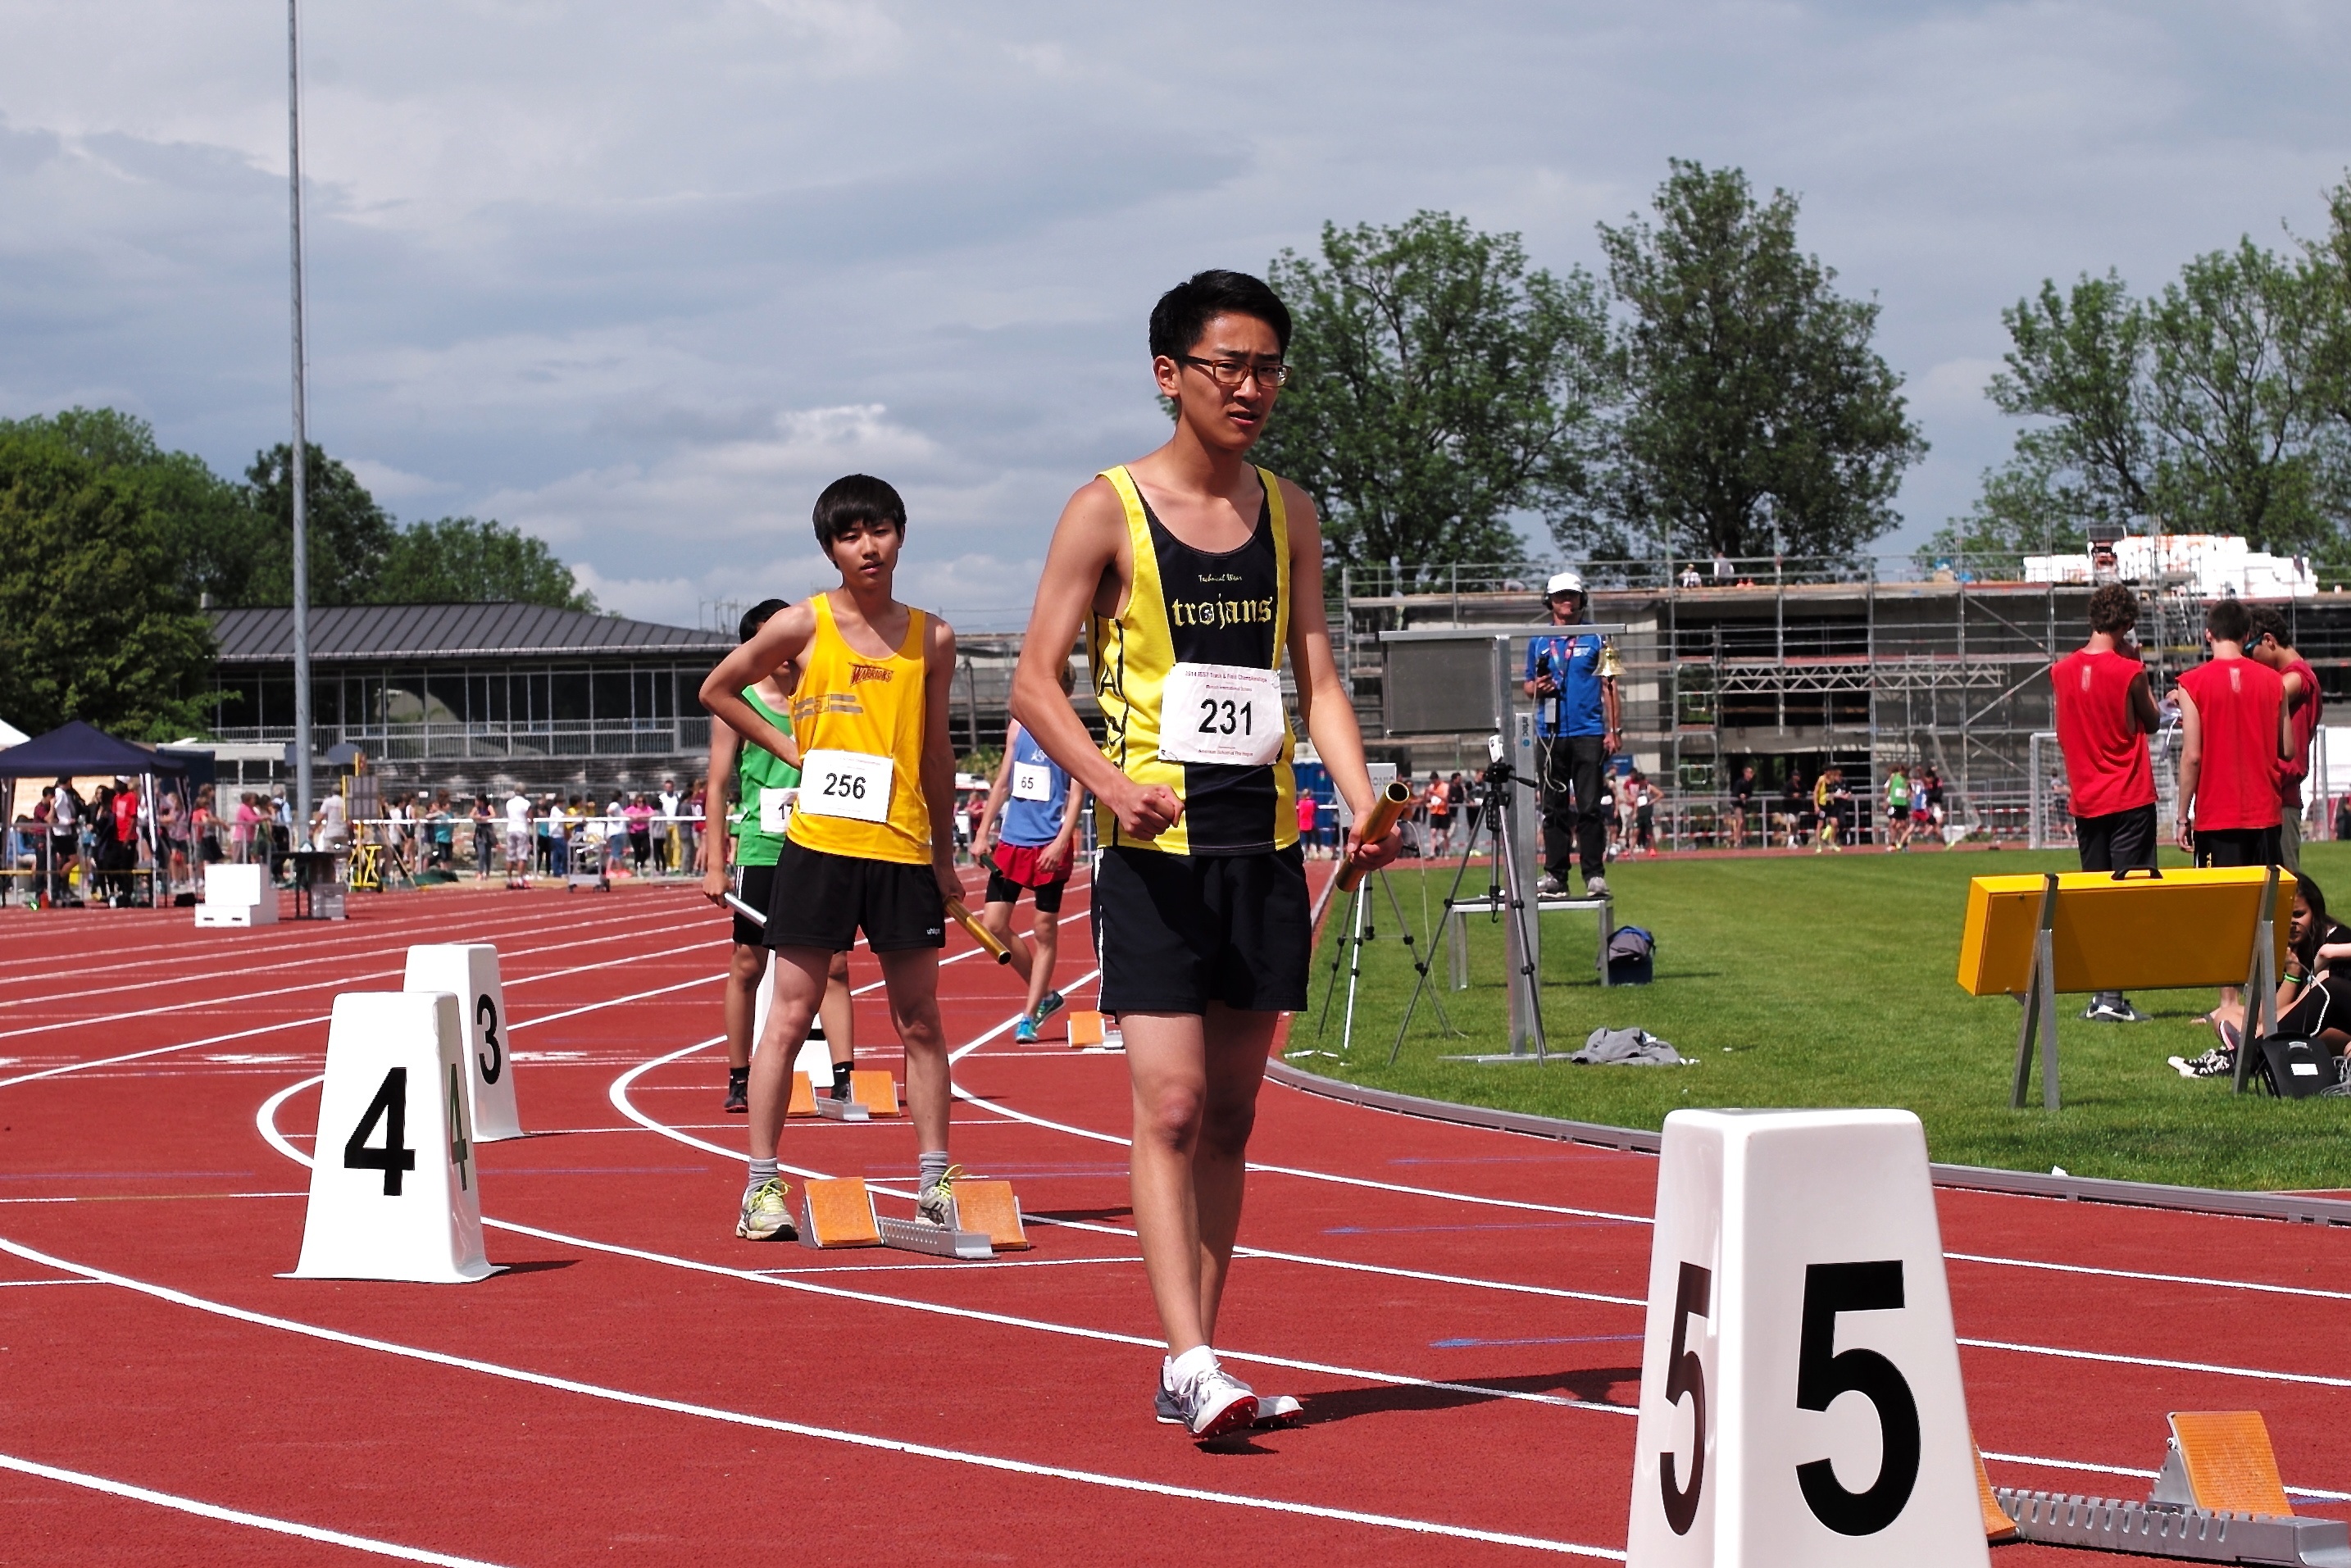
running, jumping, sports, endurance, athletics, sprint, hurdling, physical exercise, human action, endurance sports, duathlon, track and field athletics, heptathlon, middle distance running, 800 metres, 110 metres hurdles, 4 100 metres relay, 100 metres hurdles, obstacle race